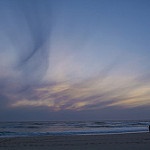
Label: sea